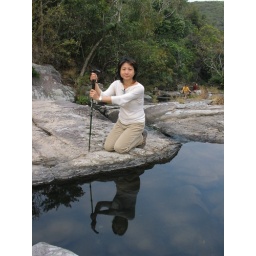
The clouds in the water